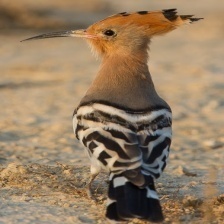
Species: HOOPOES
Scientific name: UPUPIDAE